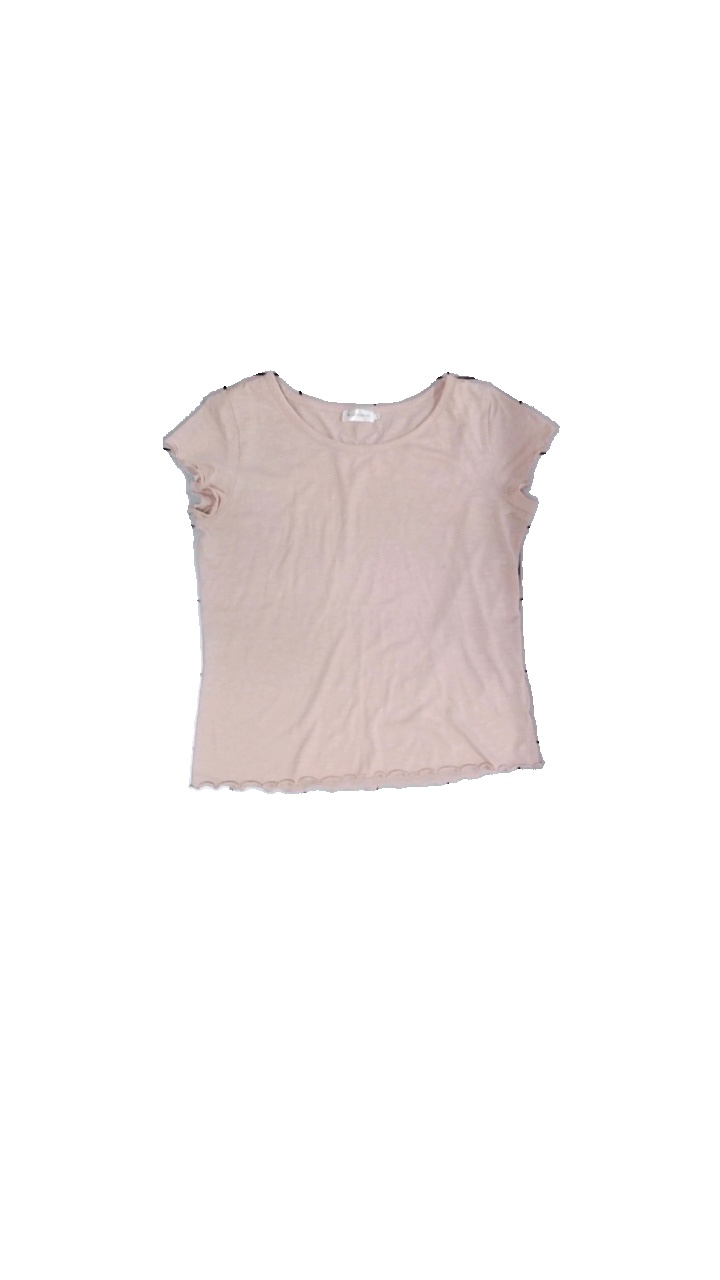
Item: T-shirt (Ladies)
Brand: Lager 157
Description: t-shirt med volang ärmar och broderi tryck
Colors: Pink
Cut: C-collar
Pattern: Embroidered
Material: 68% polyester 32% bomull
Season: All
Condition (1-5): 3
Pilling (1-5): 3
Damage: nopprigt
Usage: Export
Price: <50